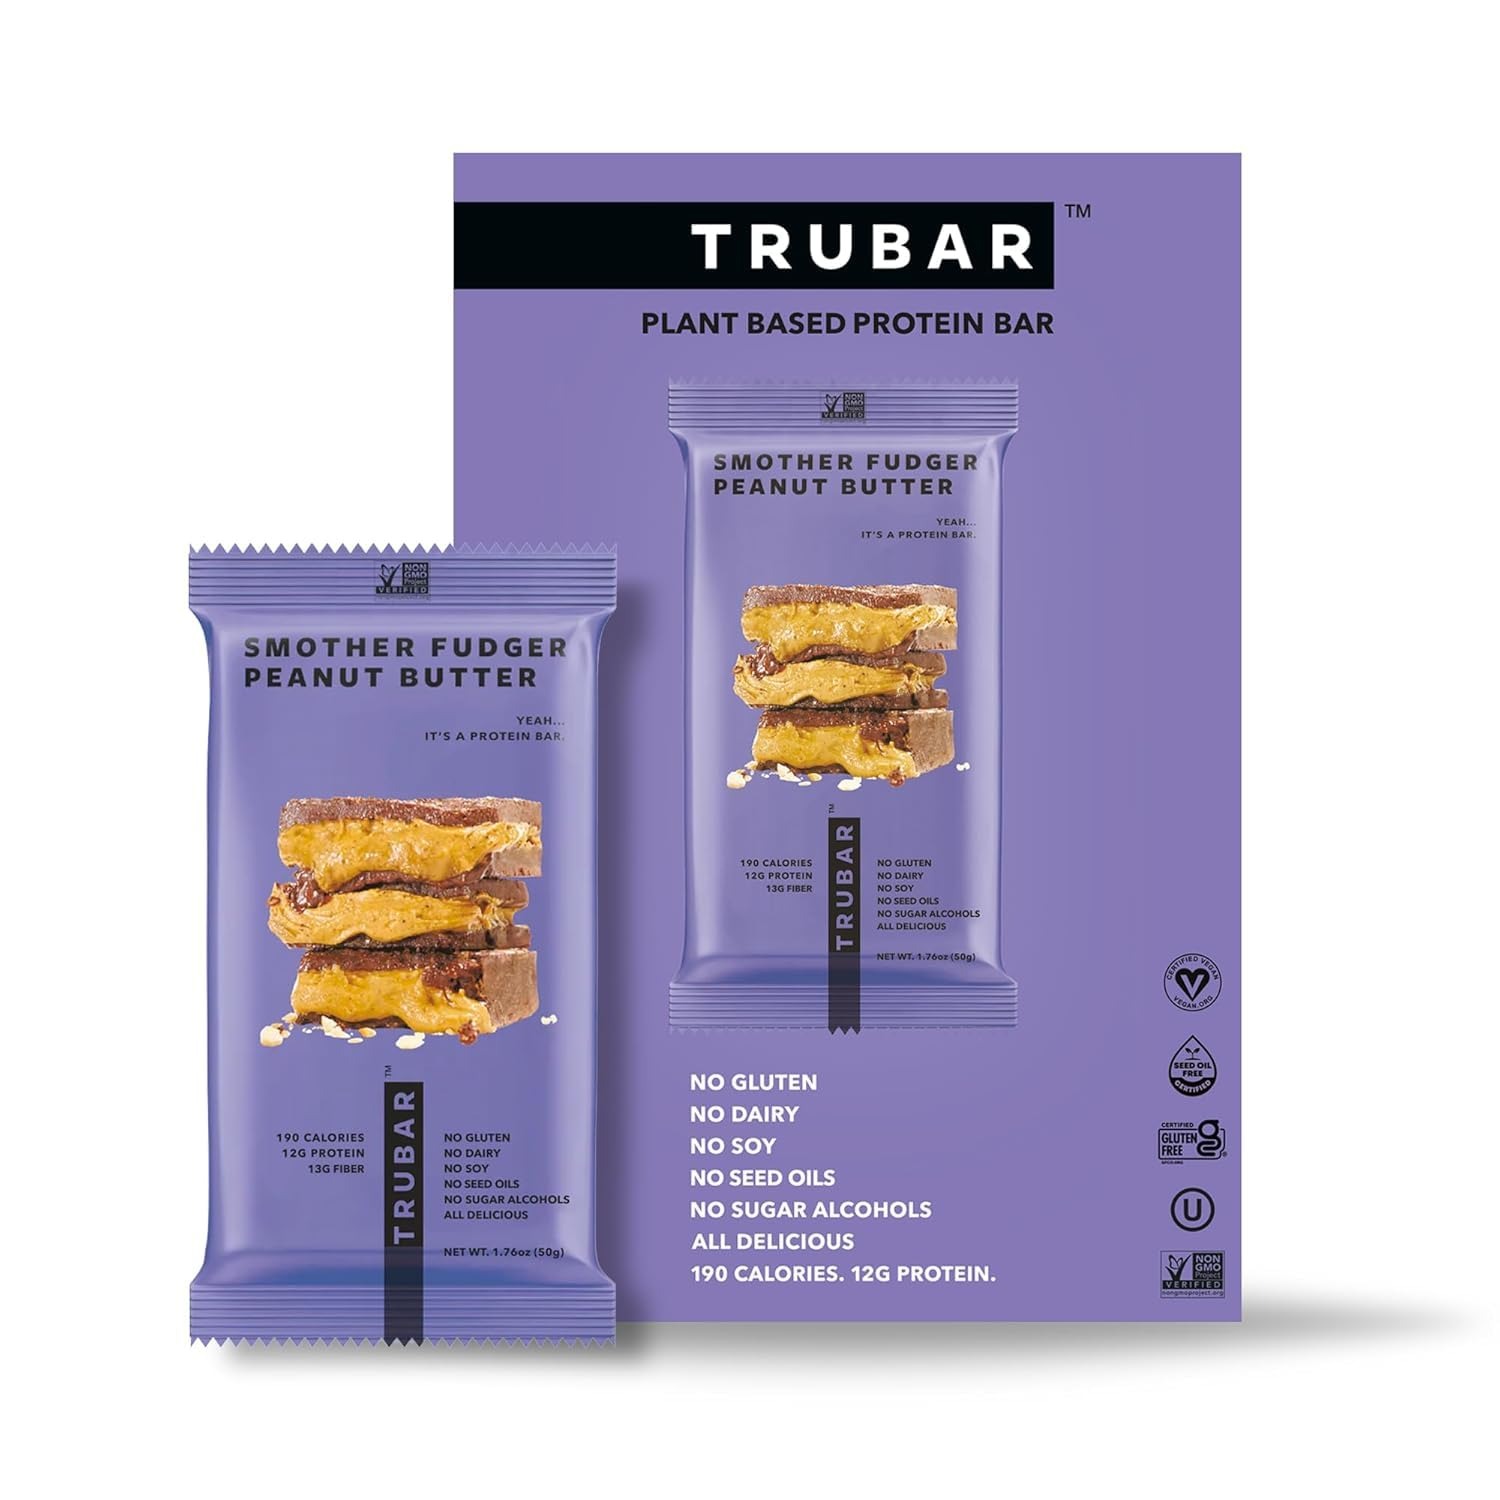
Item Name: TRUBAR Vegan Protein Bar, Smother Fudger Peanut Butter, Gluten Free, Plant Based, High Fiber, Dairy Free, Low Fat, Non GMO, No Sugar Alcohols, 12G Lean Protein, 13G Fiber, Healthy Snack Bars, 12 CT
Bullet Point 1: TOO GOOD TO BE PROTEIN BARS: Meet the Smother-Fudger Protein Bar! It's like spooning peanut butter from the jar, only better because it's healthier! We've crafted an even more delicious pairing by taking peanut butter and smothering it in a chocolate fudge coating. Enjoy it as breakfast bars, a post workout snack, or for those uncontrollable sugar cravings!
Bullet Point 2: REAL INGREDIENTS YOU CAN PRONOUNCE: Indulgent Nutrition means eating great-tasting foods made with simple ingredients you can actually pronounce. Our simple, plant based ingredients allow us to dream up healthy indulgences that are vegan, dairy free, soy free, gluten free, non GMO, and free of sugar alcohols. We make it our job to do the work for you, so you spend more time enjoying what’s under the wrapper rather than trying to figure out what’s in it.
Bullet Point 3: ENJOY GUILT-FREE INDULGENCE: Dive into the decadence with our Smother Fudger Peanut Butter Protein Bars crafted with straightforward ingredients—Almonds, Cassava, Pea Protein, no gluten, dairy, soy, GMOs, or sugar alcohols. Every 190-calorie bar is stacked with 12g of lean, plant protein and 13g of fiber. This plant-powered snack offers pure indulgence with a clean label for a healthy lifestyle! Enjoy guilt-free pleasure in every bite.
Bullet Point 4: INDULGENT TASTE INSPIRED BY WOMEN: TRUBAR's Protein Bars are not just crafted with her in mind; they are crafted by her. We asked women what they wanted, and they told us: flavors that make their taste buds tingle, simple ingredients that fuel them forward, and values that keep them strong. Indulgent Nutrition combines amazing taste with clean ingredients so that she finally has something she feels proud to eat and proud to share. (P.S. Men and kids also love TRUBAR, too!)
Bullet Point 5: EXPLORE EVERY FLAVOR ADVENTURE: Dive into our delectable variety with Smother Fudger Peanut Butter, Oh Oh Cookie Dough, Daydreaming About Donuts, It’s Mint to Be Chip, Get In My Belly Pb & Jelly, Saltylicious Almond Love, and Whipped for Key Lime. There's a favorite for everyone in our Vegan Protein Bars collection - perfect for discovering your next go-to healthy snacks or for the joy of mixing things up. Why settle for one when you can enjoy them all?
Value: 12.0
Unit: Count

Price: 8.14